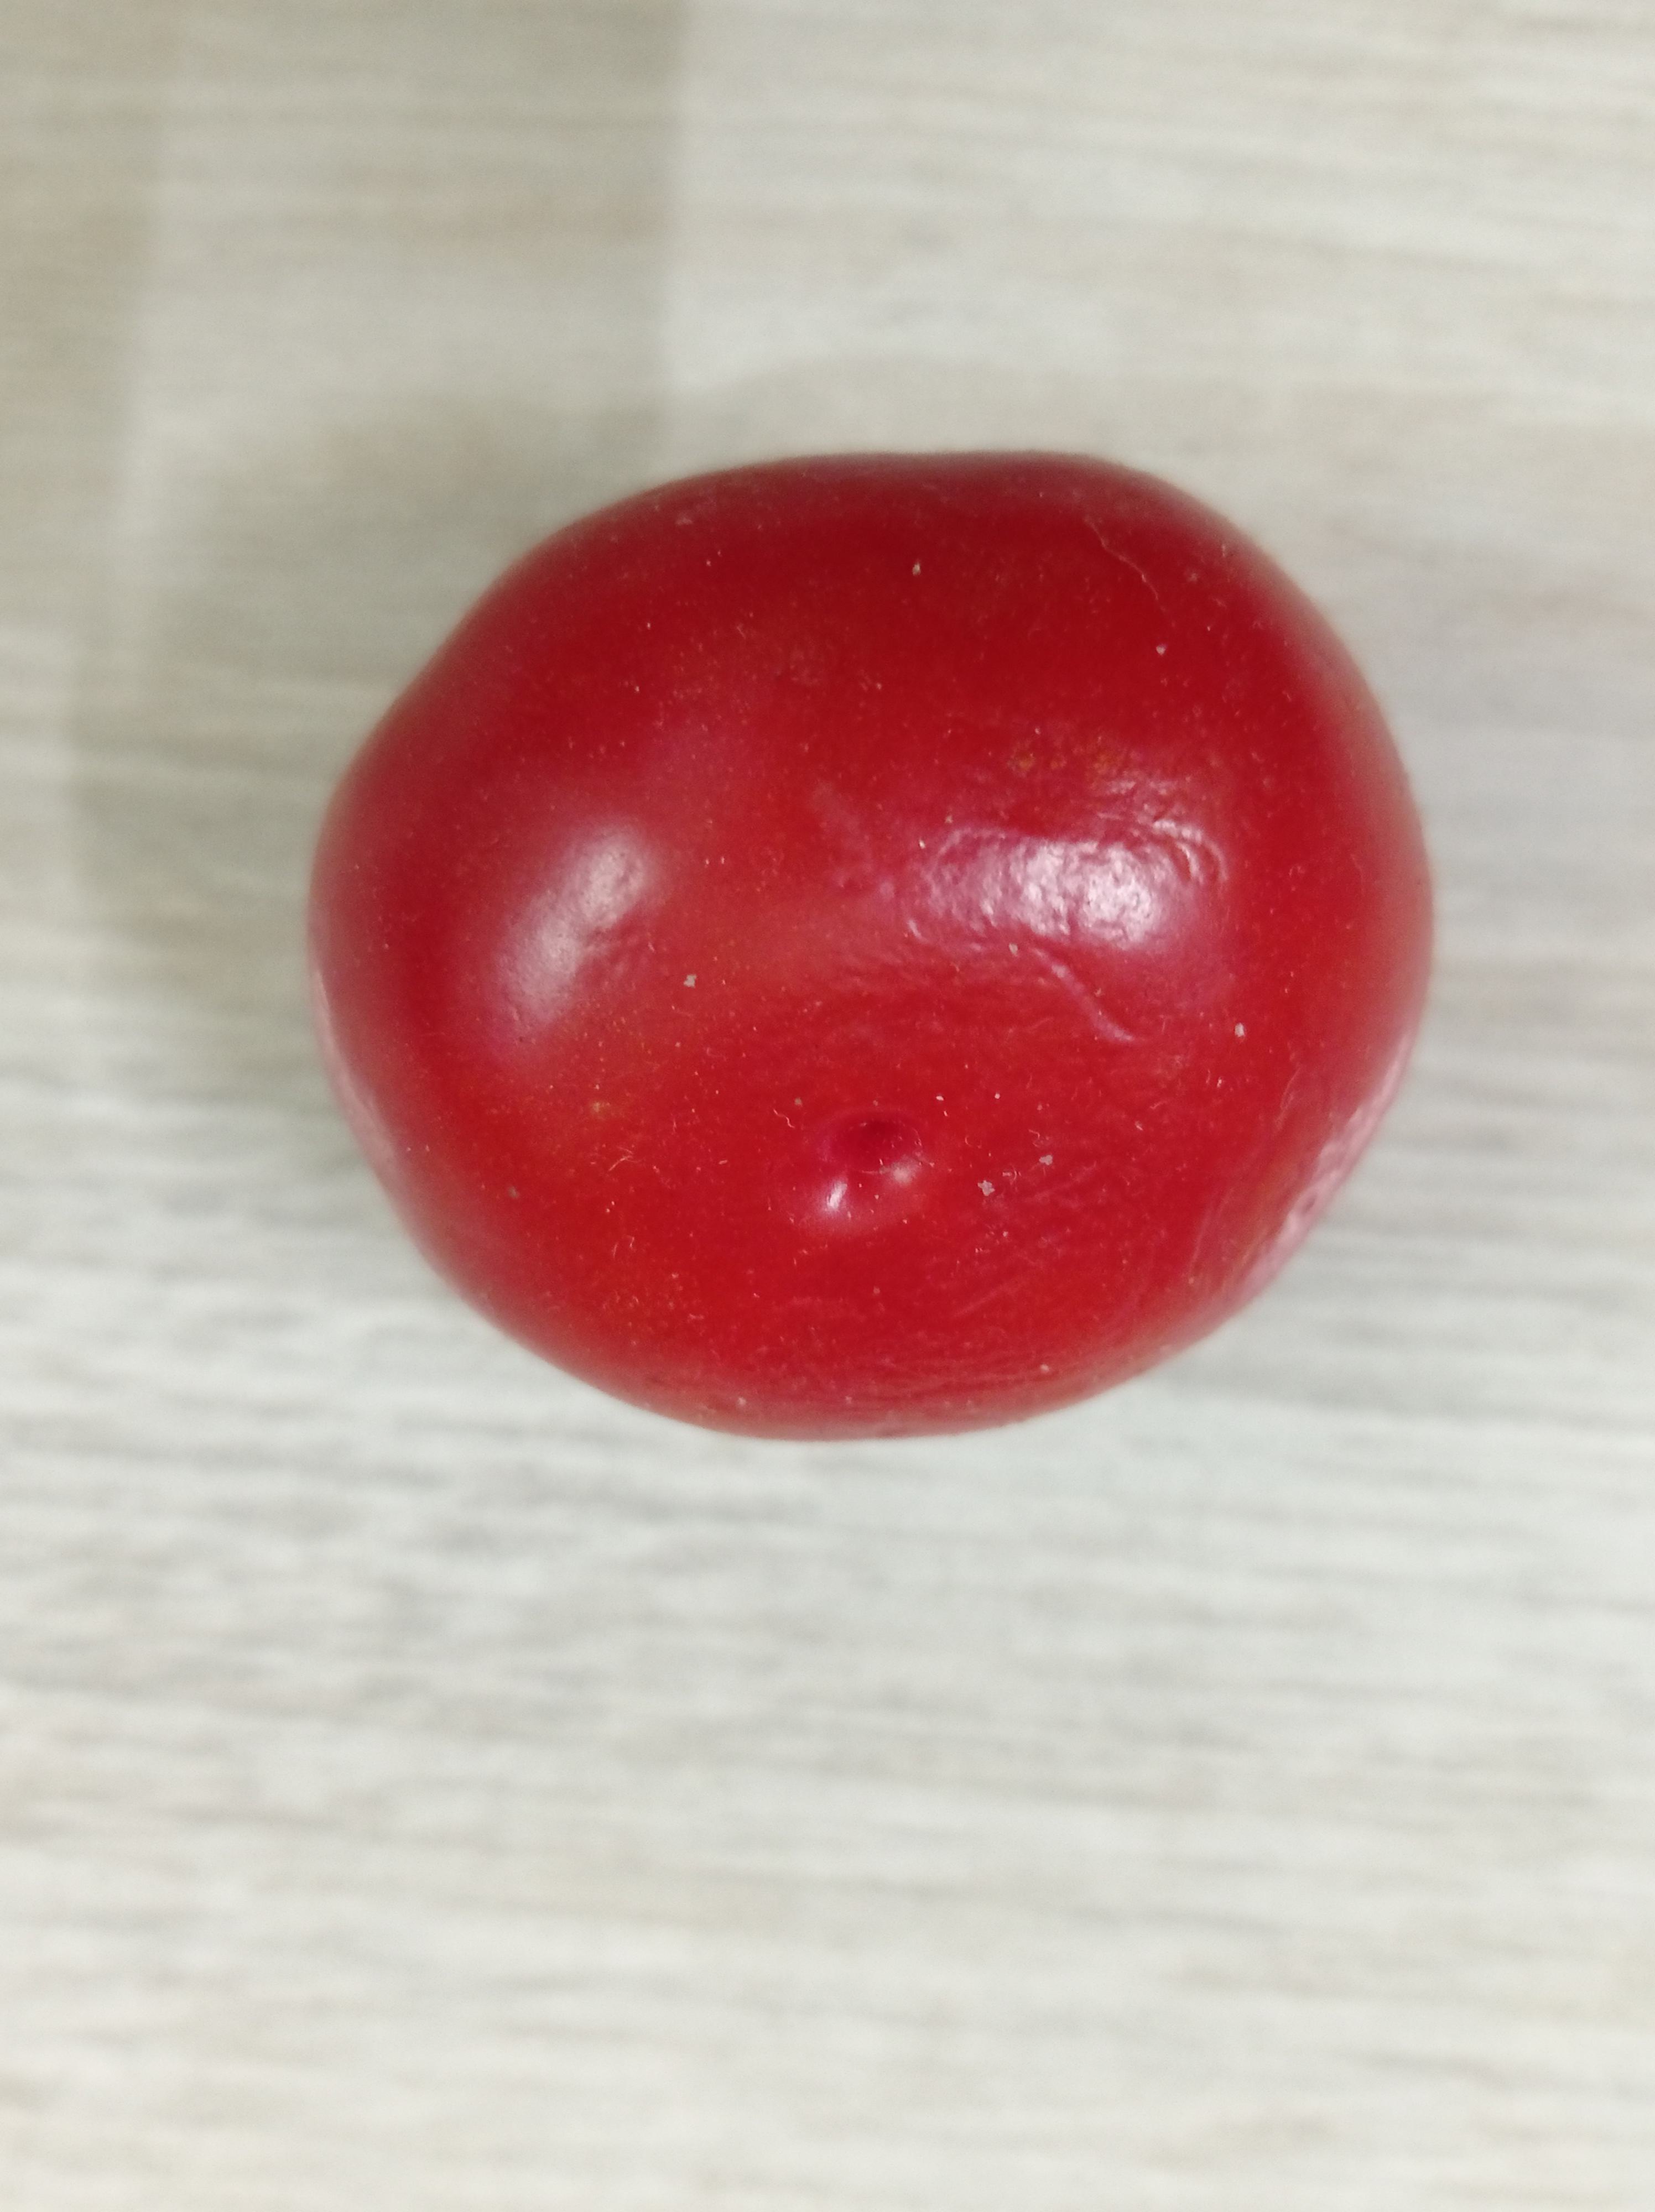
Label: Fresh